Voyage of the Brooklyn Saints

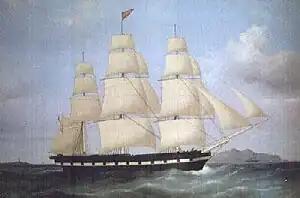

The "Brooklyn" colonists invested their time and resources into building up the Bay area, expecting the main body of Latter-day Saints to settle near them. However, Brigham Young chose the Great Salt Lake Valley as the center place for the Mormon population and as the site for a holy temple to be built. When official word of the new gathering place was issued, Samuel Brannan informed the disappointed "Brooklyn" settlers that their communal endeavors in San Francisco were at an end. Their joint property was sold. Although uniting with the rest of the Mormon populace was still much desired, the "Brooklyn" settlers lacked resources to undertake an 800-mile overland journey and start their lives over.